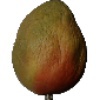
Label: Papaya 1